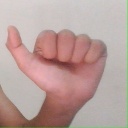
अक्षर: त